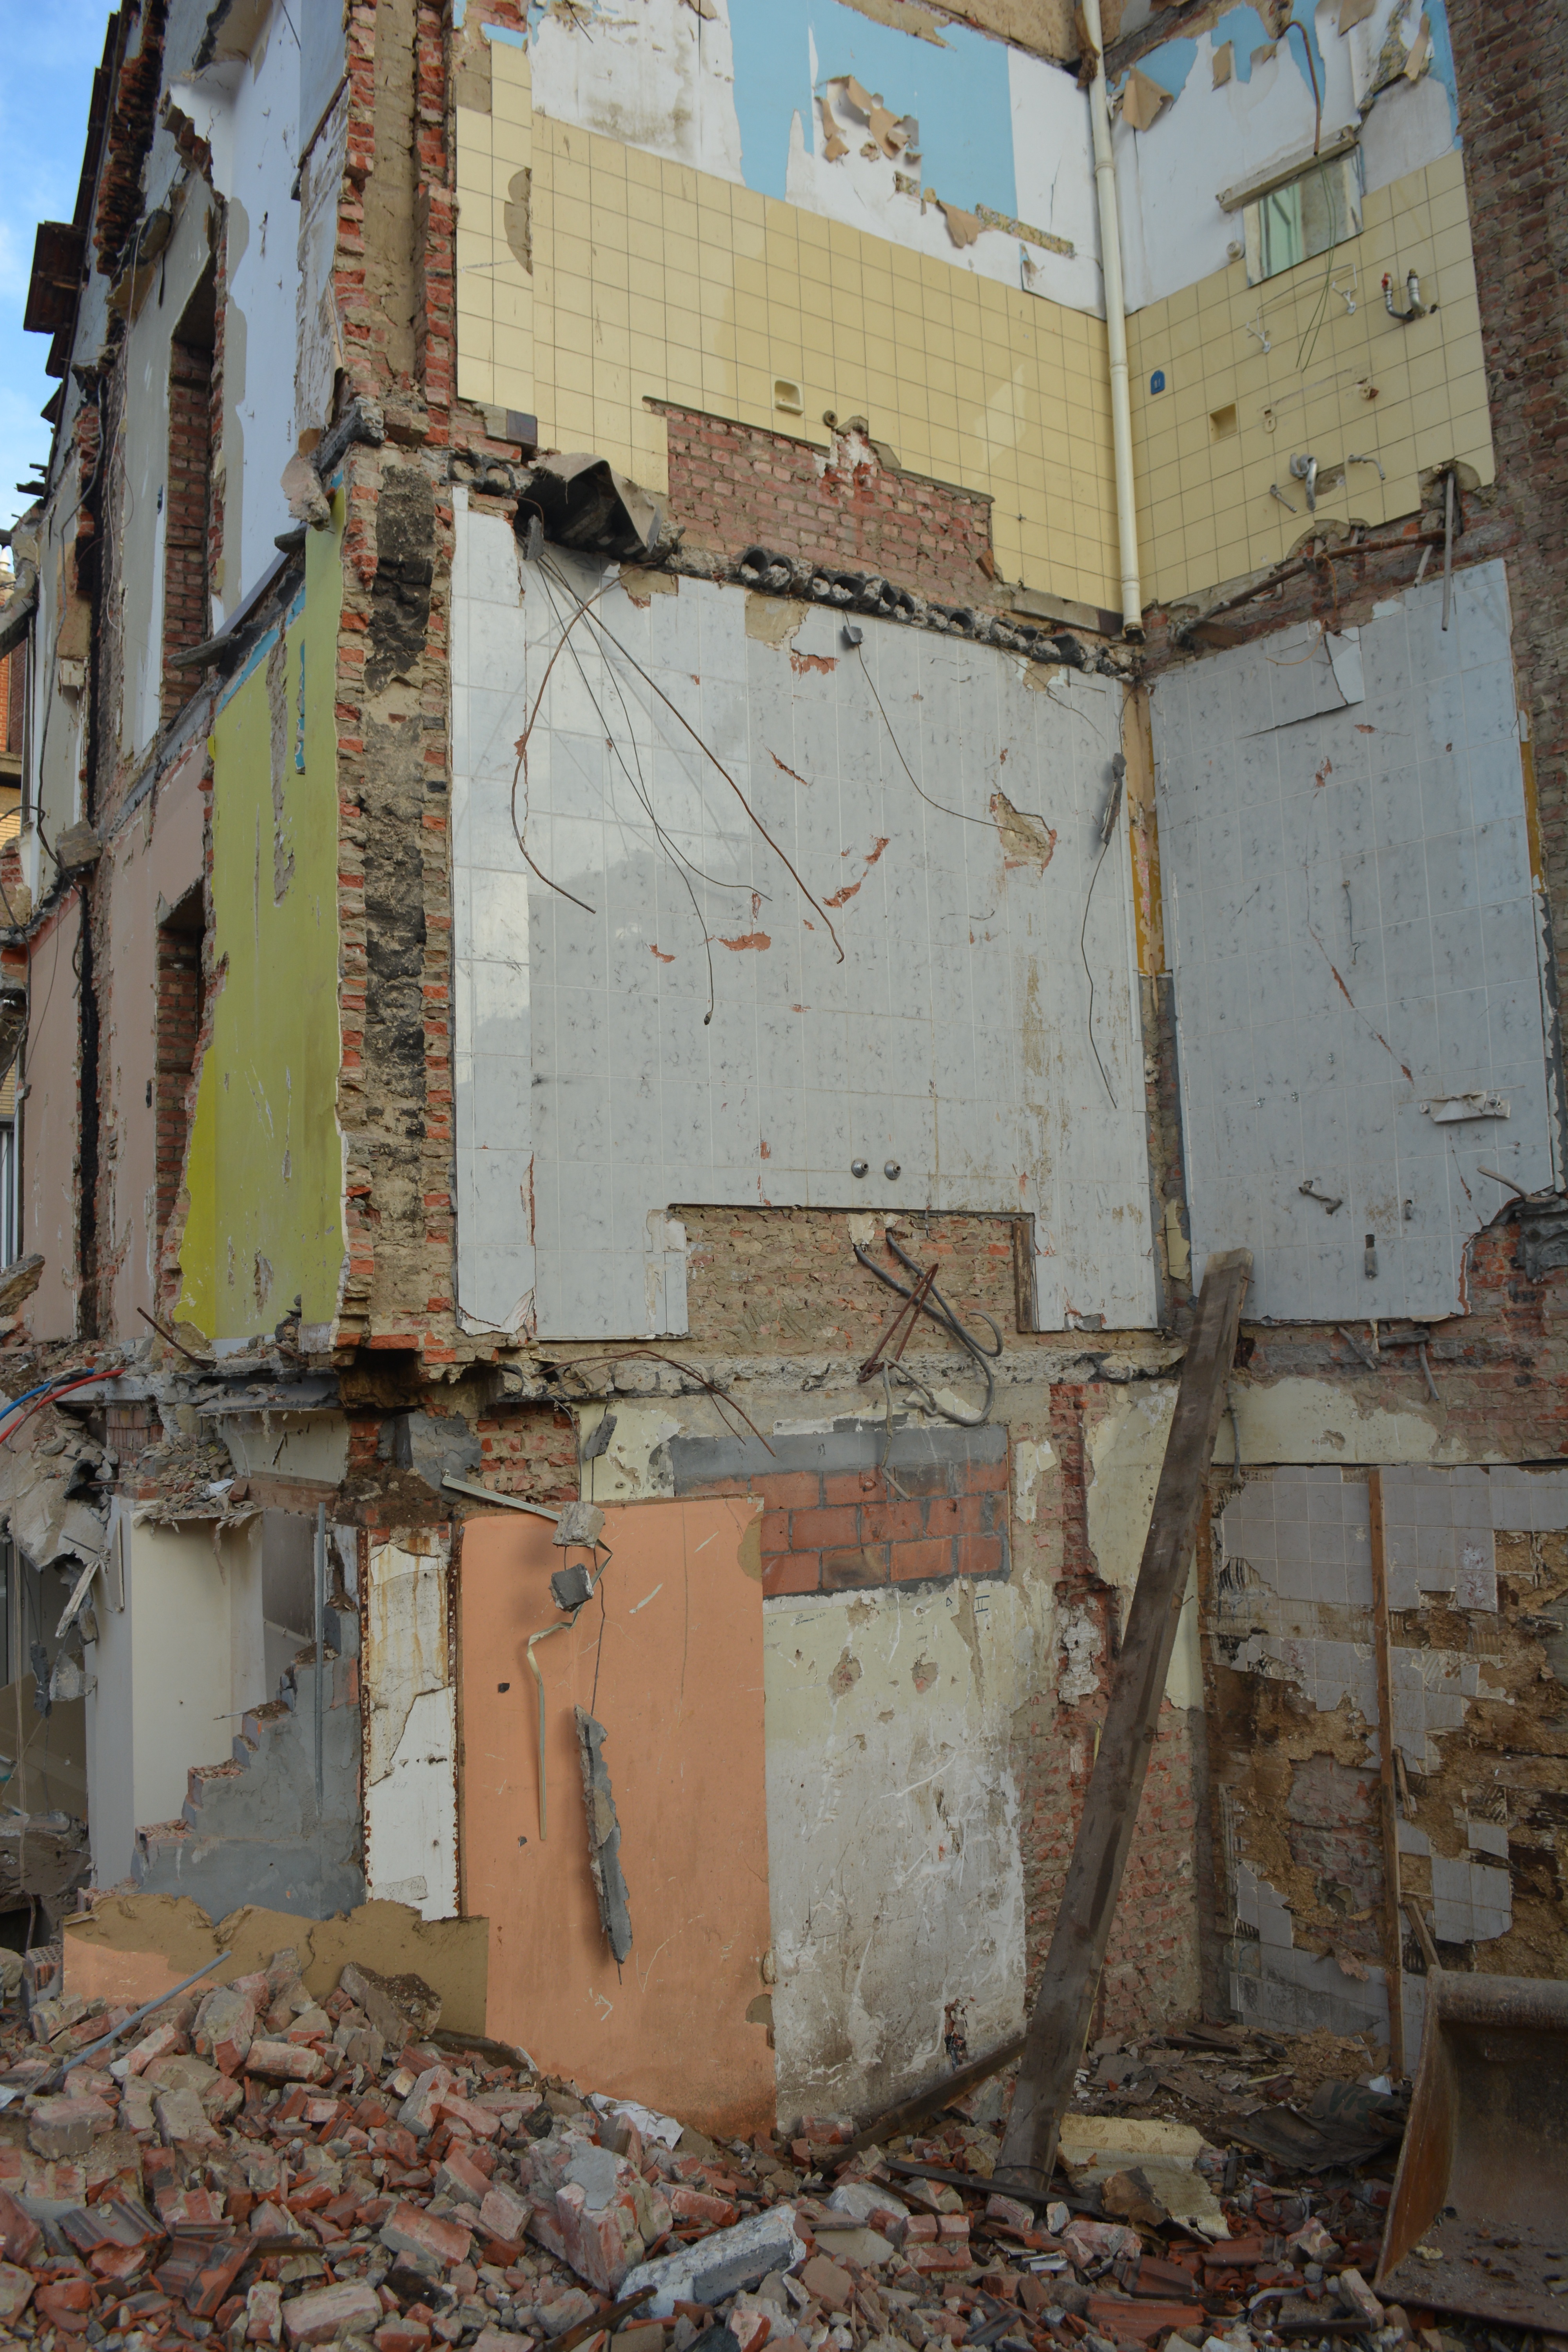
wood, road, street, house, town, alley, wall, village, shack, facade, ruins, walls, destruction, demolition, slum, neighbourhood, urban area, ancient history, human settlement